1996 World Series

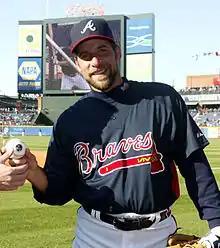
John Smoltz, the winning pitcher in Game 1.

Game 1 and Game 2 were originally scheduled for Saturday, October 19, and Sunday, October 20. Rain on October 19, however, washed out Game 1. The schedule was moved back one day, with Game 1 and Game 2 rescheduled for October 20 and 21, and the Monday travel day eliminated. This was the first time weather resulted in a postponement since the 1986 World Series, where Game 7 was delayed one day due to inclement weather.